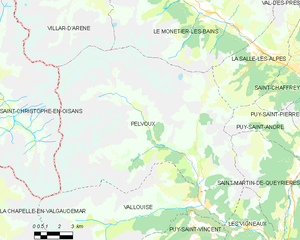
Carte des communes françaises: Pelvoux